Gonzalo de Castro

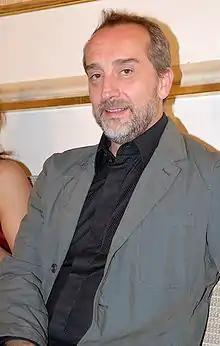

Gonzalo de Castro (born 2 February 1963, in Madrid) is a Spanish actor.